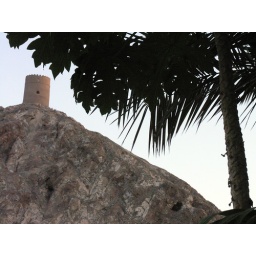
Fort, rock and tree in Muscat, Oman.